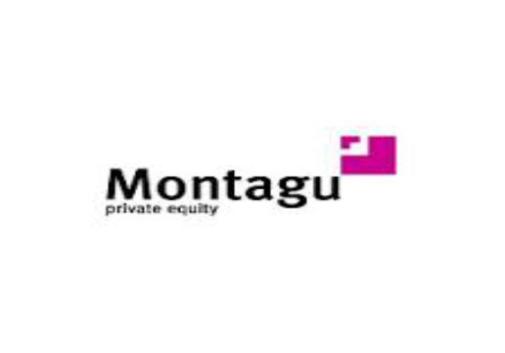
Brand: montagu
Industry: Clothes